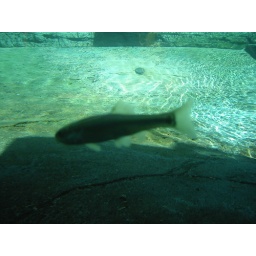
fish in the polar bears' water